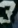
Number: 3